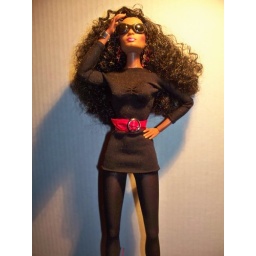
Diana Ross giving you "Dirty Looks" in "Barbie Basic" black dress